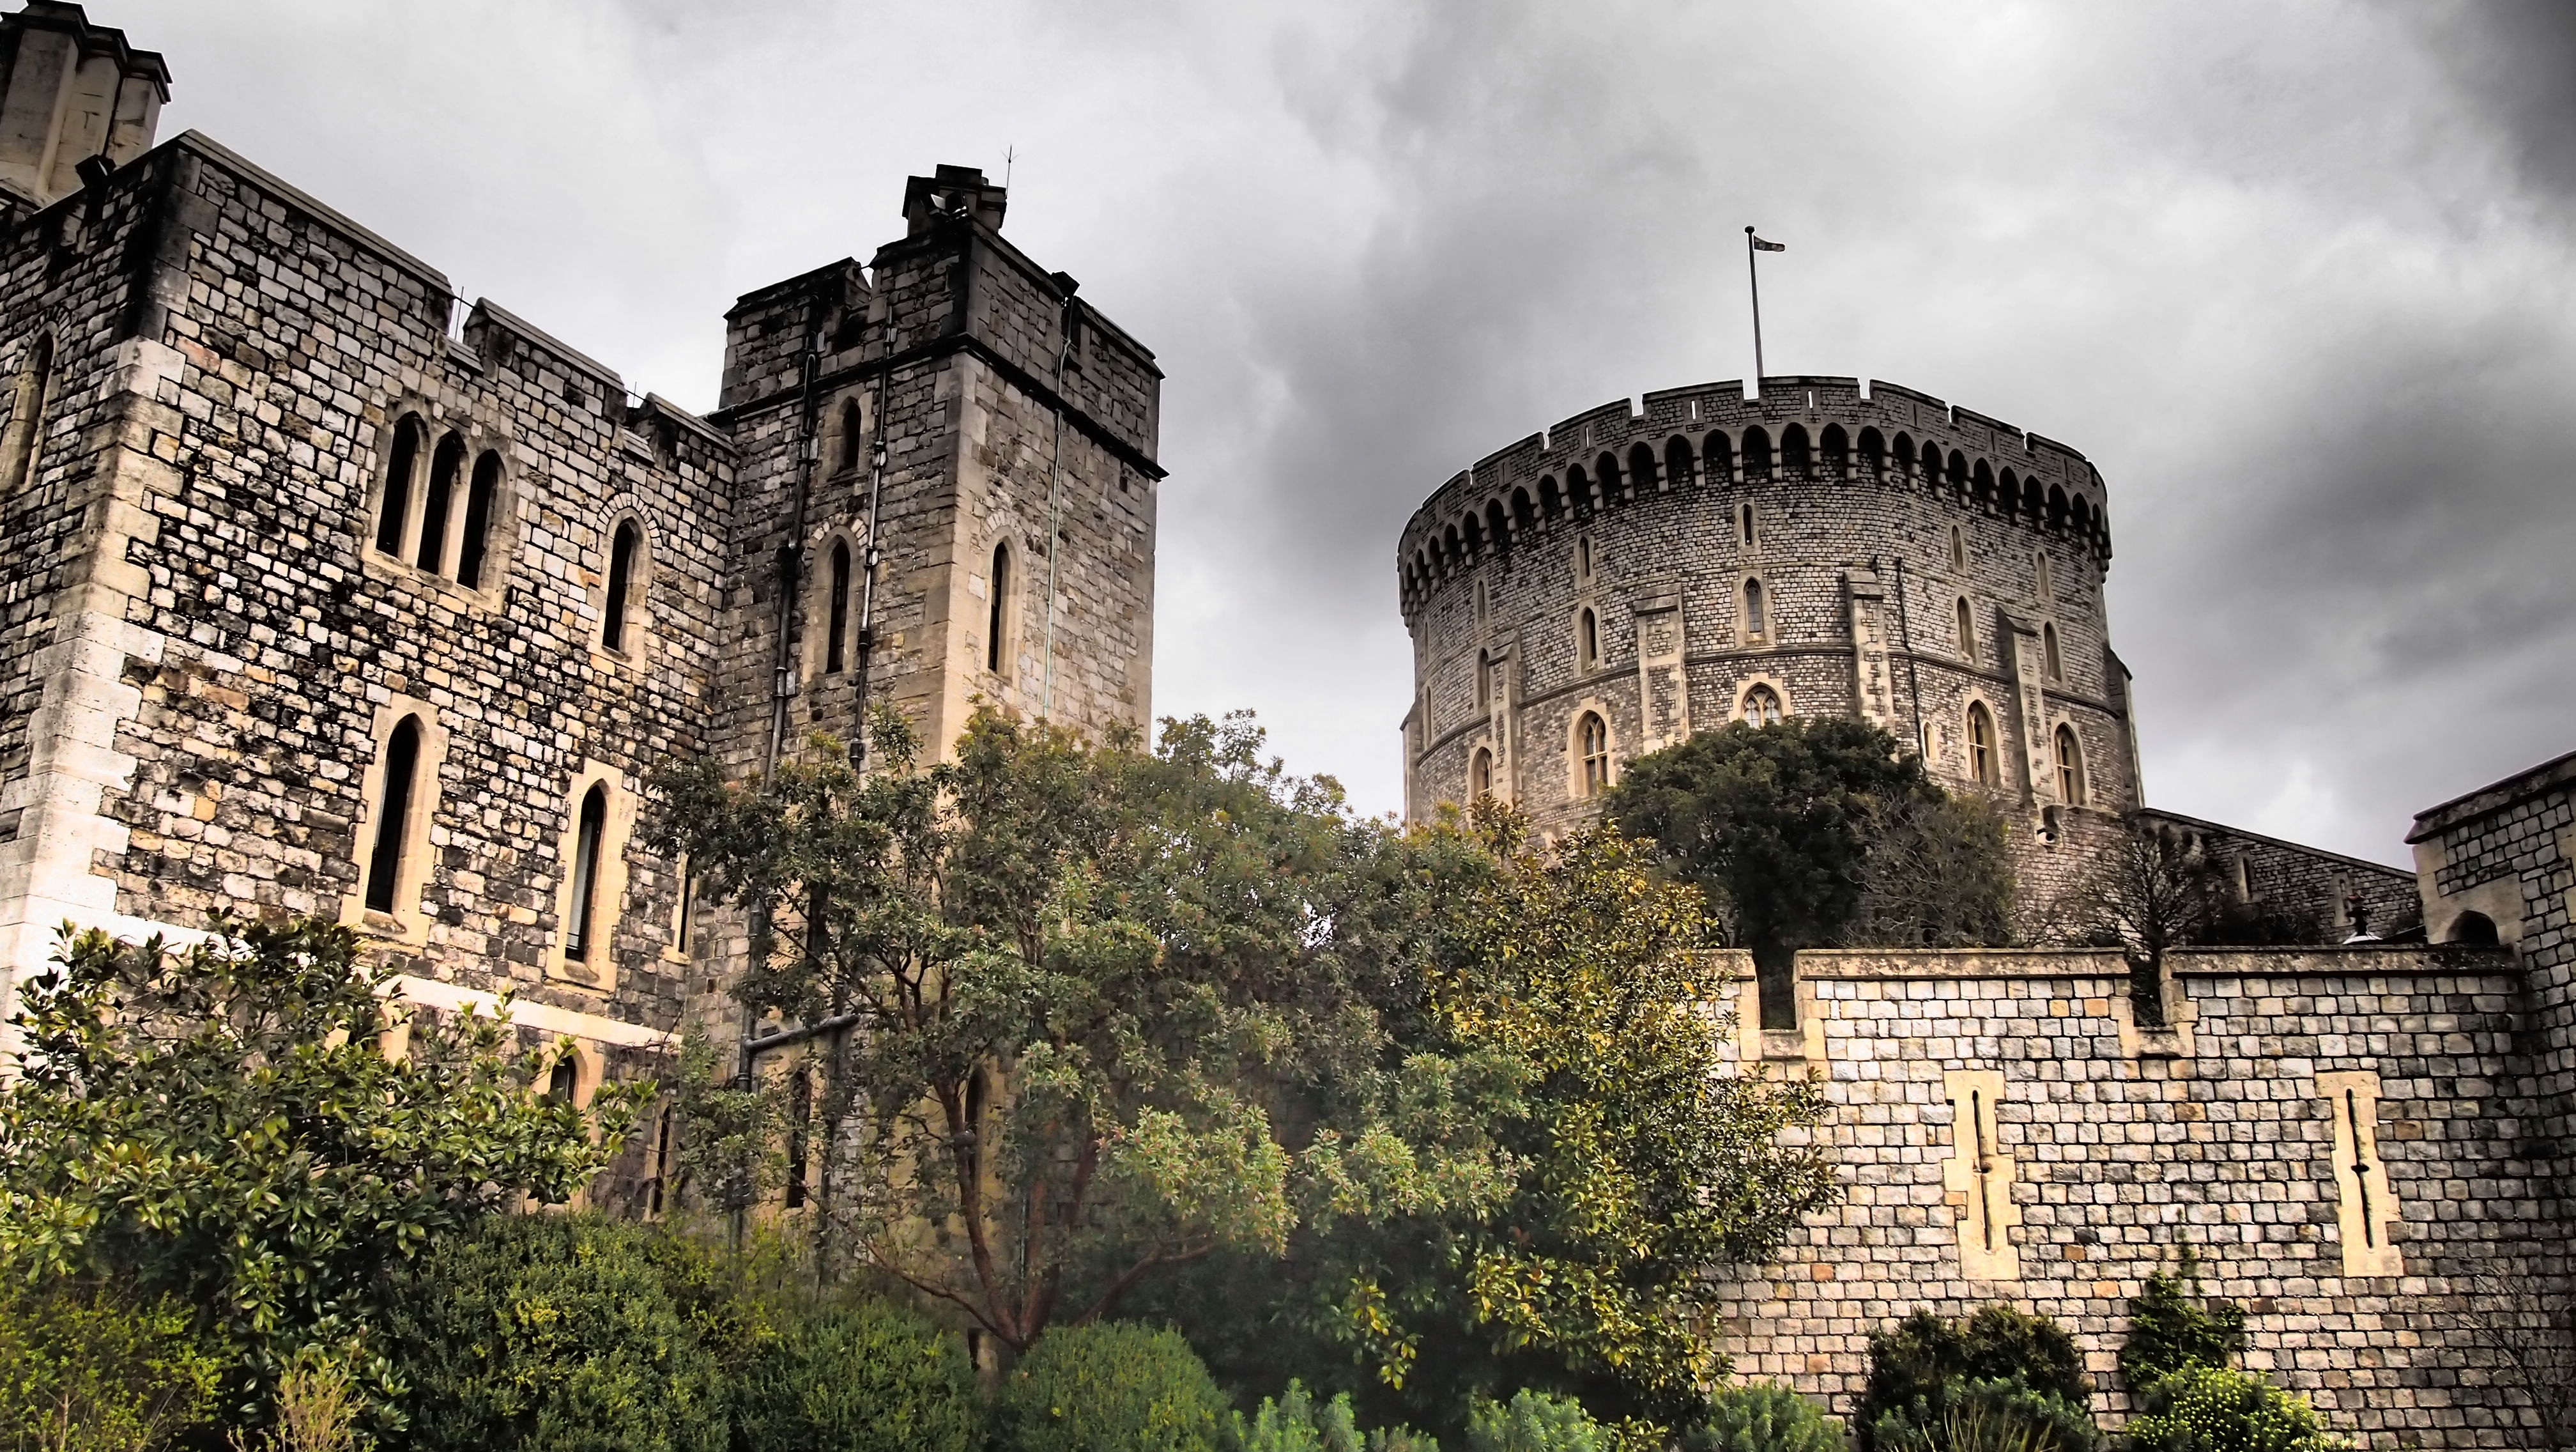
architecture, building, chateau, palace, park, castle, landmark, cathedral, london, ruins, monastery, estate, windsor castle, stately home, urban area, ancient history